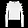
Label: Pullover